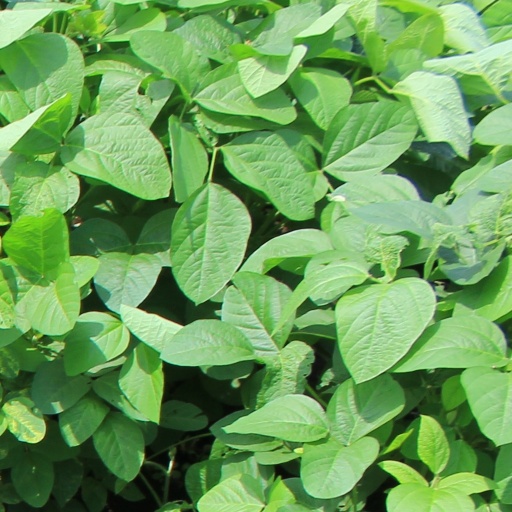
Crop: soybean